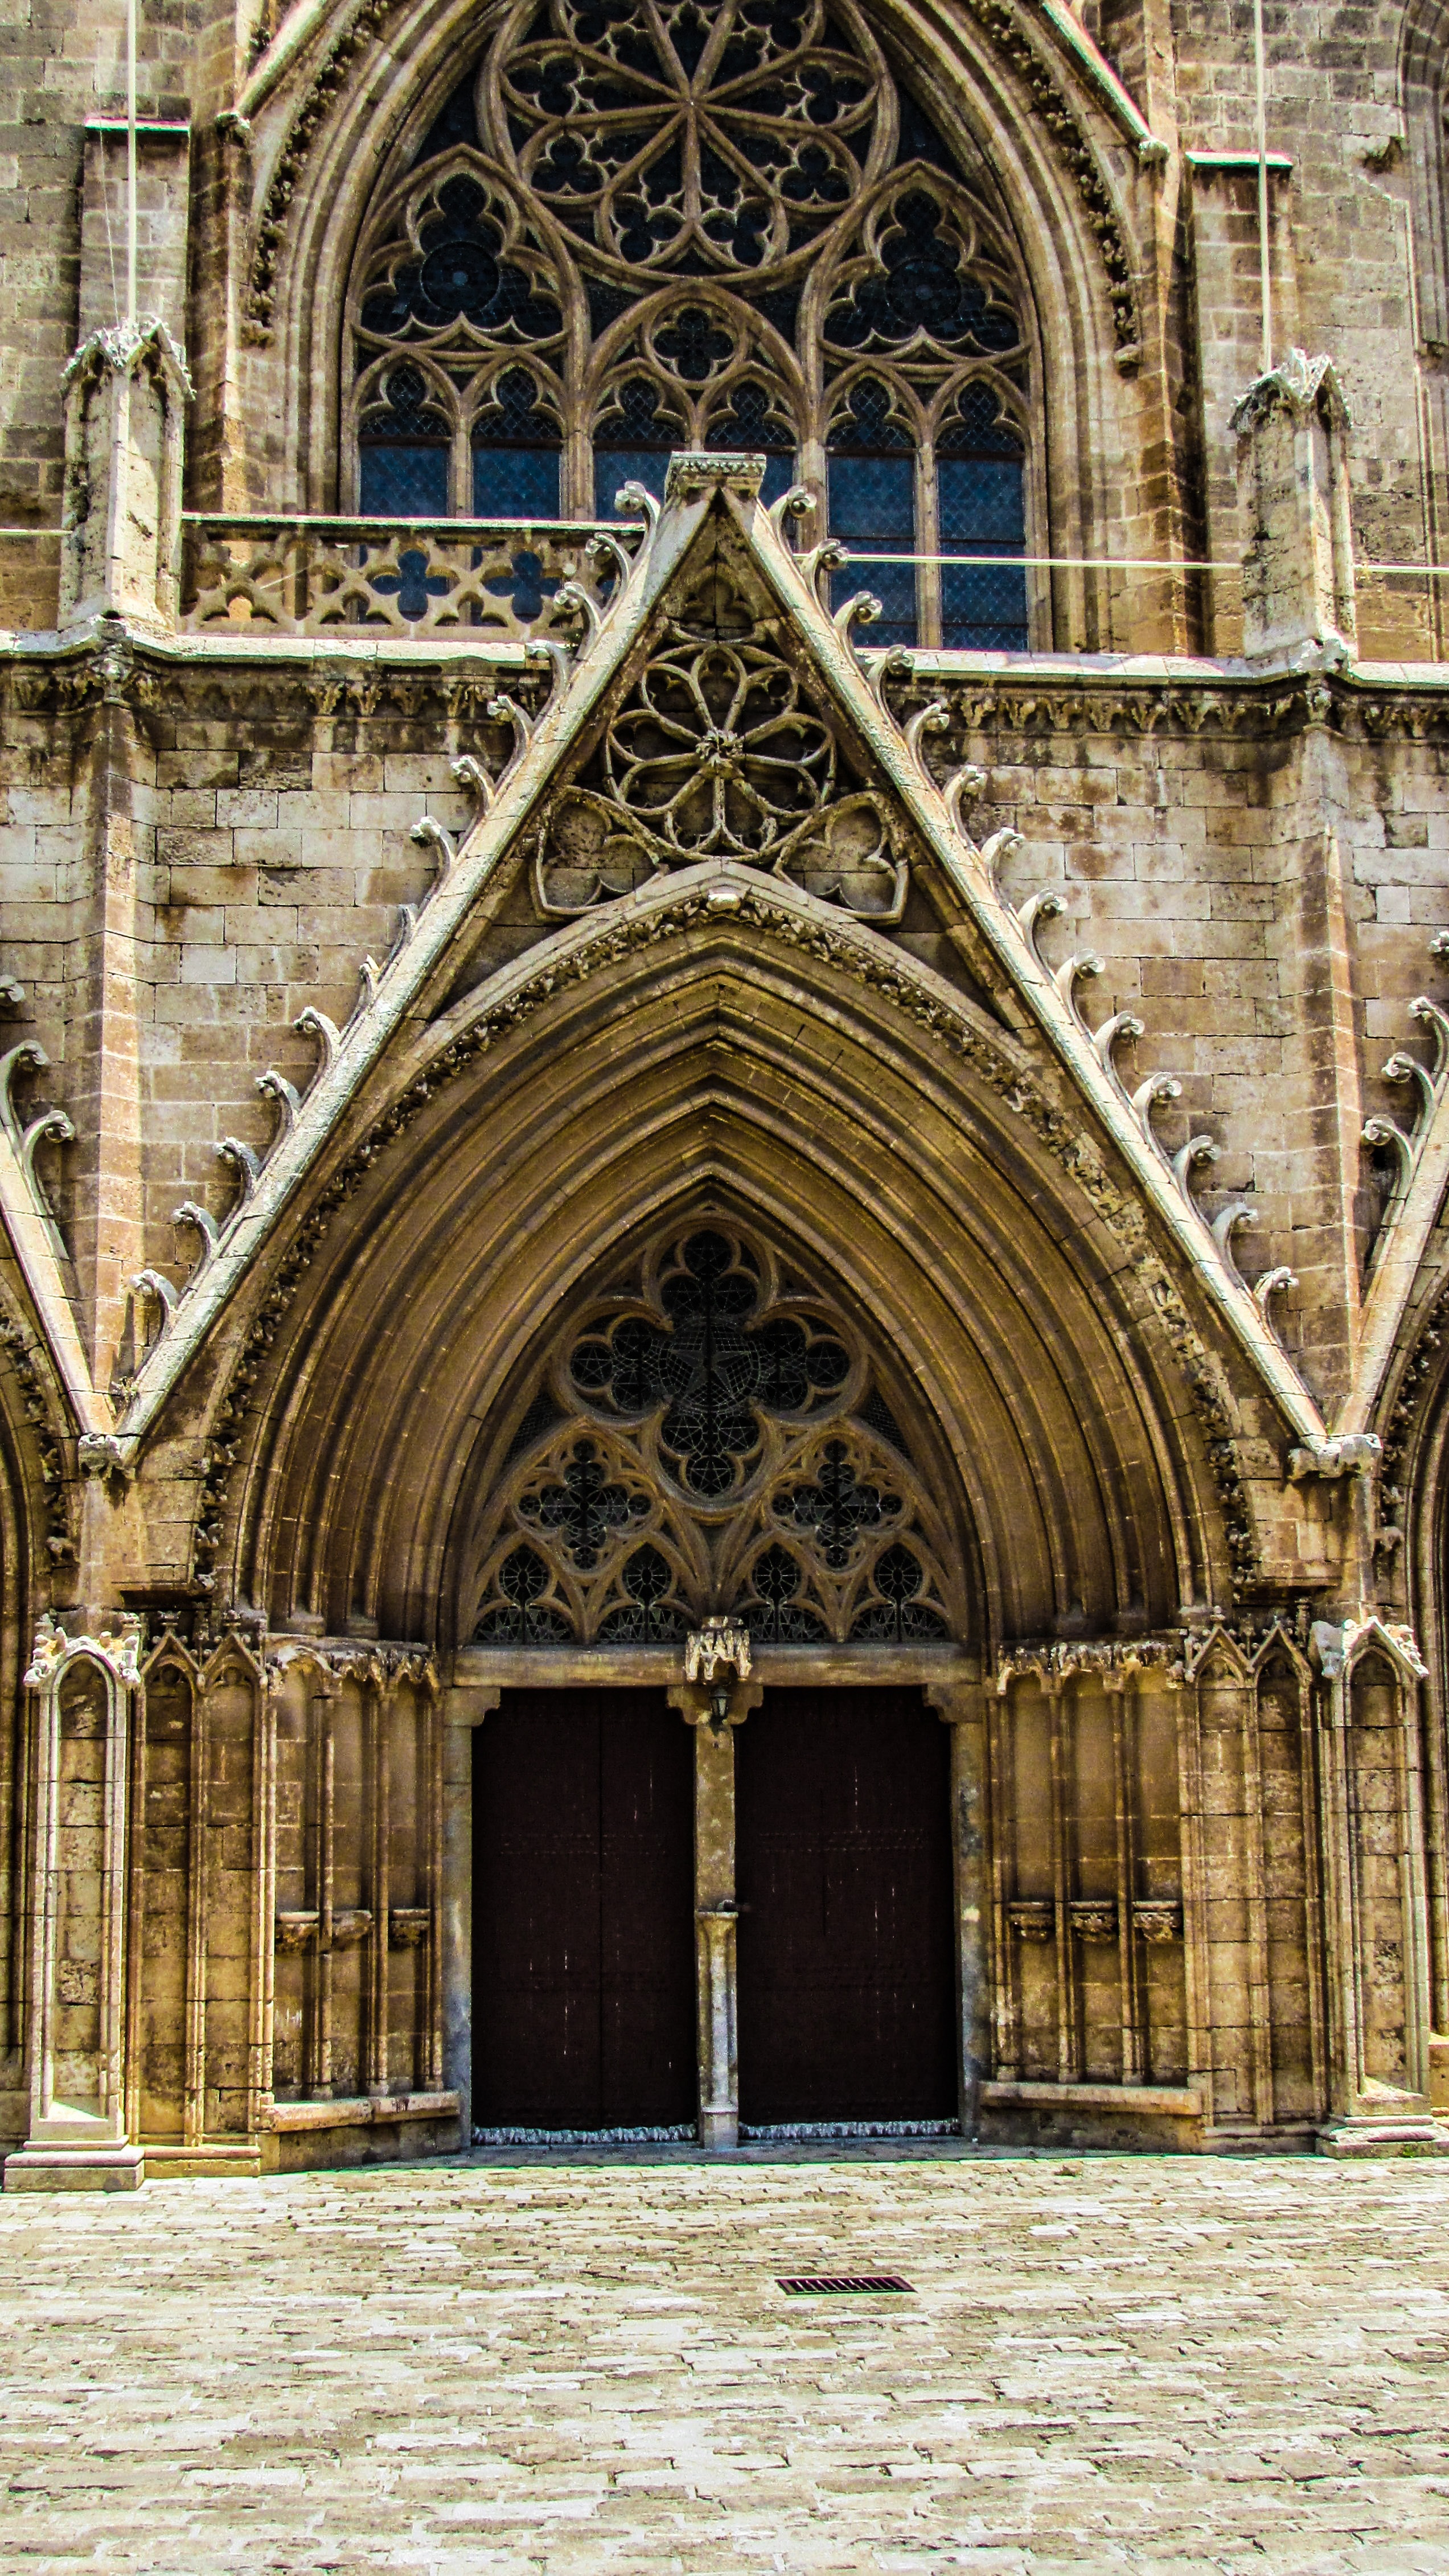
architecture, building, palace, monument, arch, entrance, religion, facade, sightseeing, church, cathedral, chapel, tourism, gate, door, gothic, place of worship, medieval, monastery, symmetry, synagogue, history, abbey, historical, basilica, middle ages, cyprus, gothic architecture, ayios nikolaos, famagusta, gazimagusa, ancient history, byzantine architecture